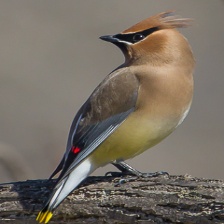
Species: CEDAR WAXWING
Scientific name: BOMBYCILLA CEDRORUM